Shena Simon Campus

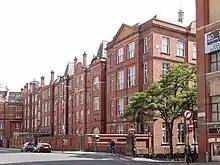
Shena Simon Sixth Form College

The Shena Simon Campus, formerly the Central High School and the Shena Simon Sixth Form College, is an educational facility on Whitworth Street, Manchester, England. It is a Grade II listed building.